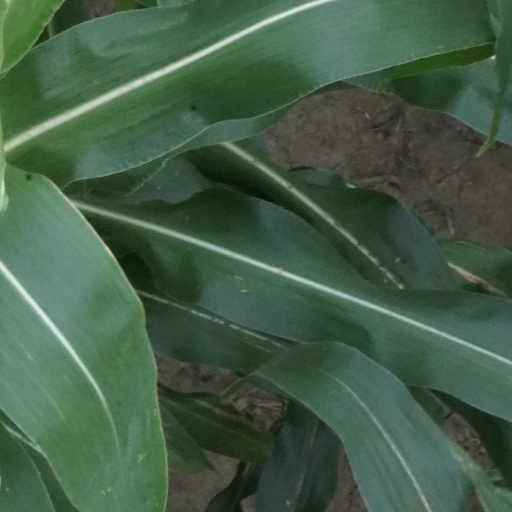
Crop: maize; corn